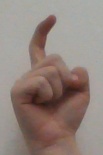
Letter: ra